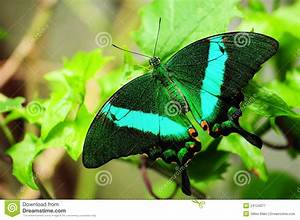
Label: butterfly